1981 Brixton riot

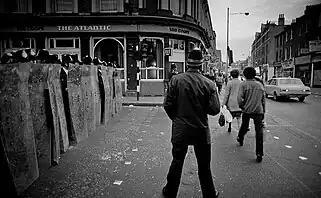
Police with riot shields form a cordon across Atlantic Road at its junction with Coldharbour Lane, 11 April 1981

The 1981 Brixton riot, or Brixton uprising, was a series of clashes between mainly Black youths and the Metropolitan Police in Brixton, London, between 10 and 12 April 1981. It resulted from perceived racial discrimination against the Black community by the mainly white police, notably over the police's increased use of stop-and-search in the area, and ongoing tensions resulting from the deaths of 13 black teenagers and young adults in the suspicious New Cross house fire that January. The main riot on 11 April, dubbed "Bloody Saturday" by "Time" magazine, resulted in 279 injuries to police and 45 injuries to members of the public; over a hundred vehicles were burned, including 56 police vehicles; almost 150 buildings were damaged, thirty of which were burnt out, and many shops were looted. There were 82 arrests. Reports suggested that up to 5,000 people were involved. The Brixton riot was followed by similar riots in July in many other English cities and towns. The Thatcher government commissioned an inquiry, which resulted in the Scarman Report.